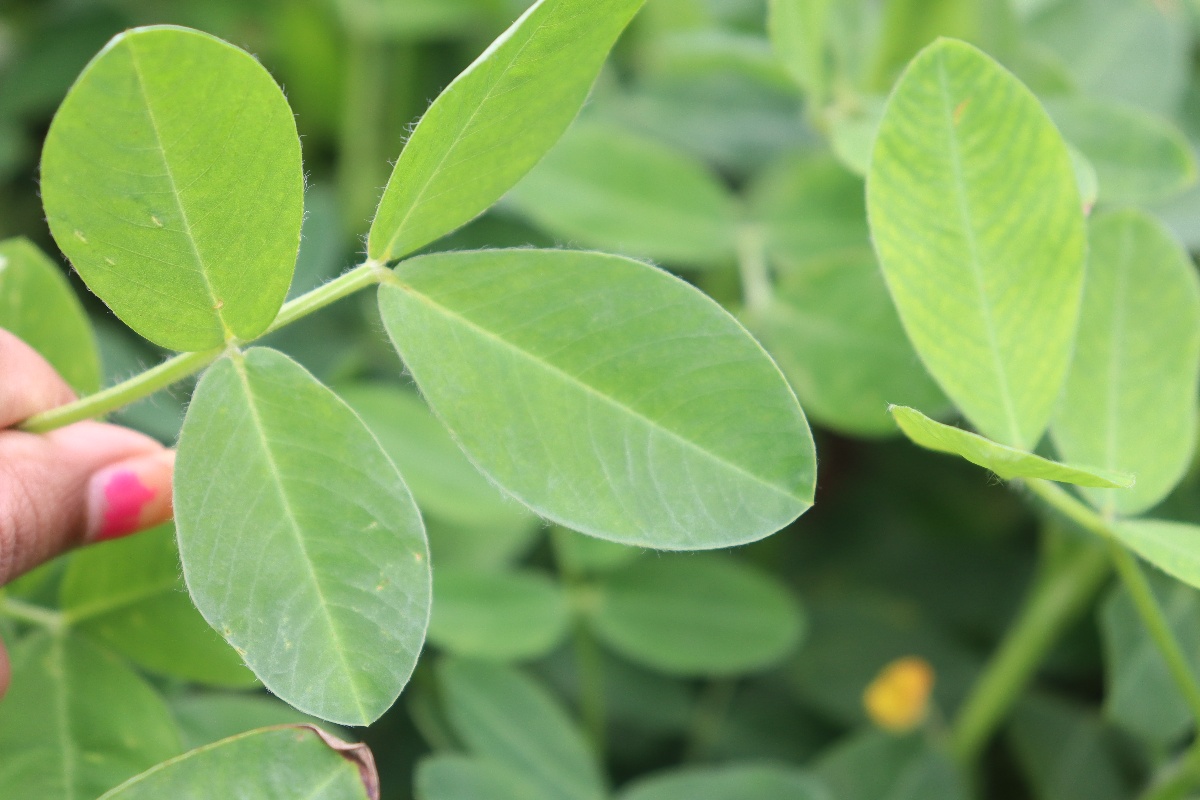
Label: early_leaf_spot